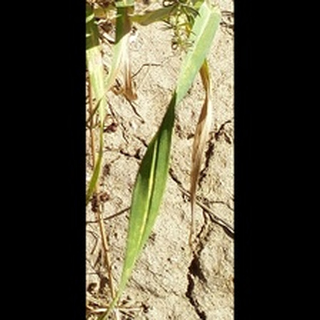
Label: healthy_wheat